1911 Vanderbilt Commodores football team

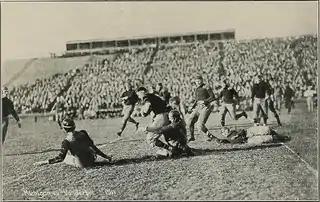
Ray Morrison running against Michigan.

Before the game, Coach Yost reminded reporters that Vanderbilt's 1911 team included the same veteran line that had held Yale scoreless in 1910. Yost predicted a hard game.